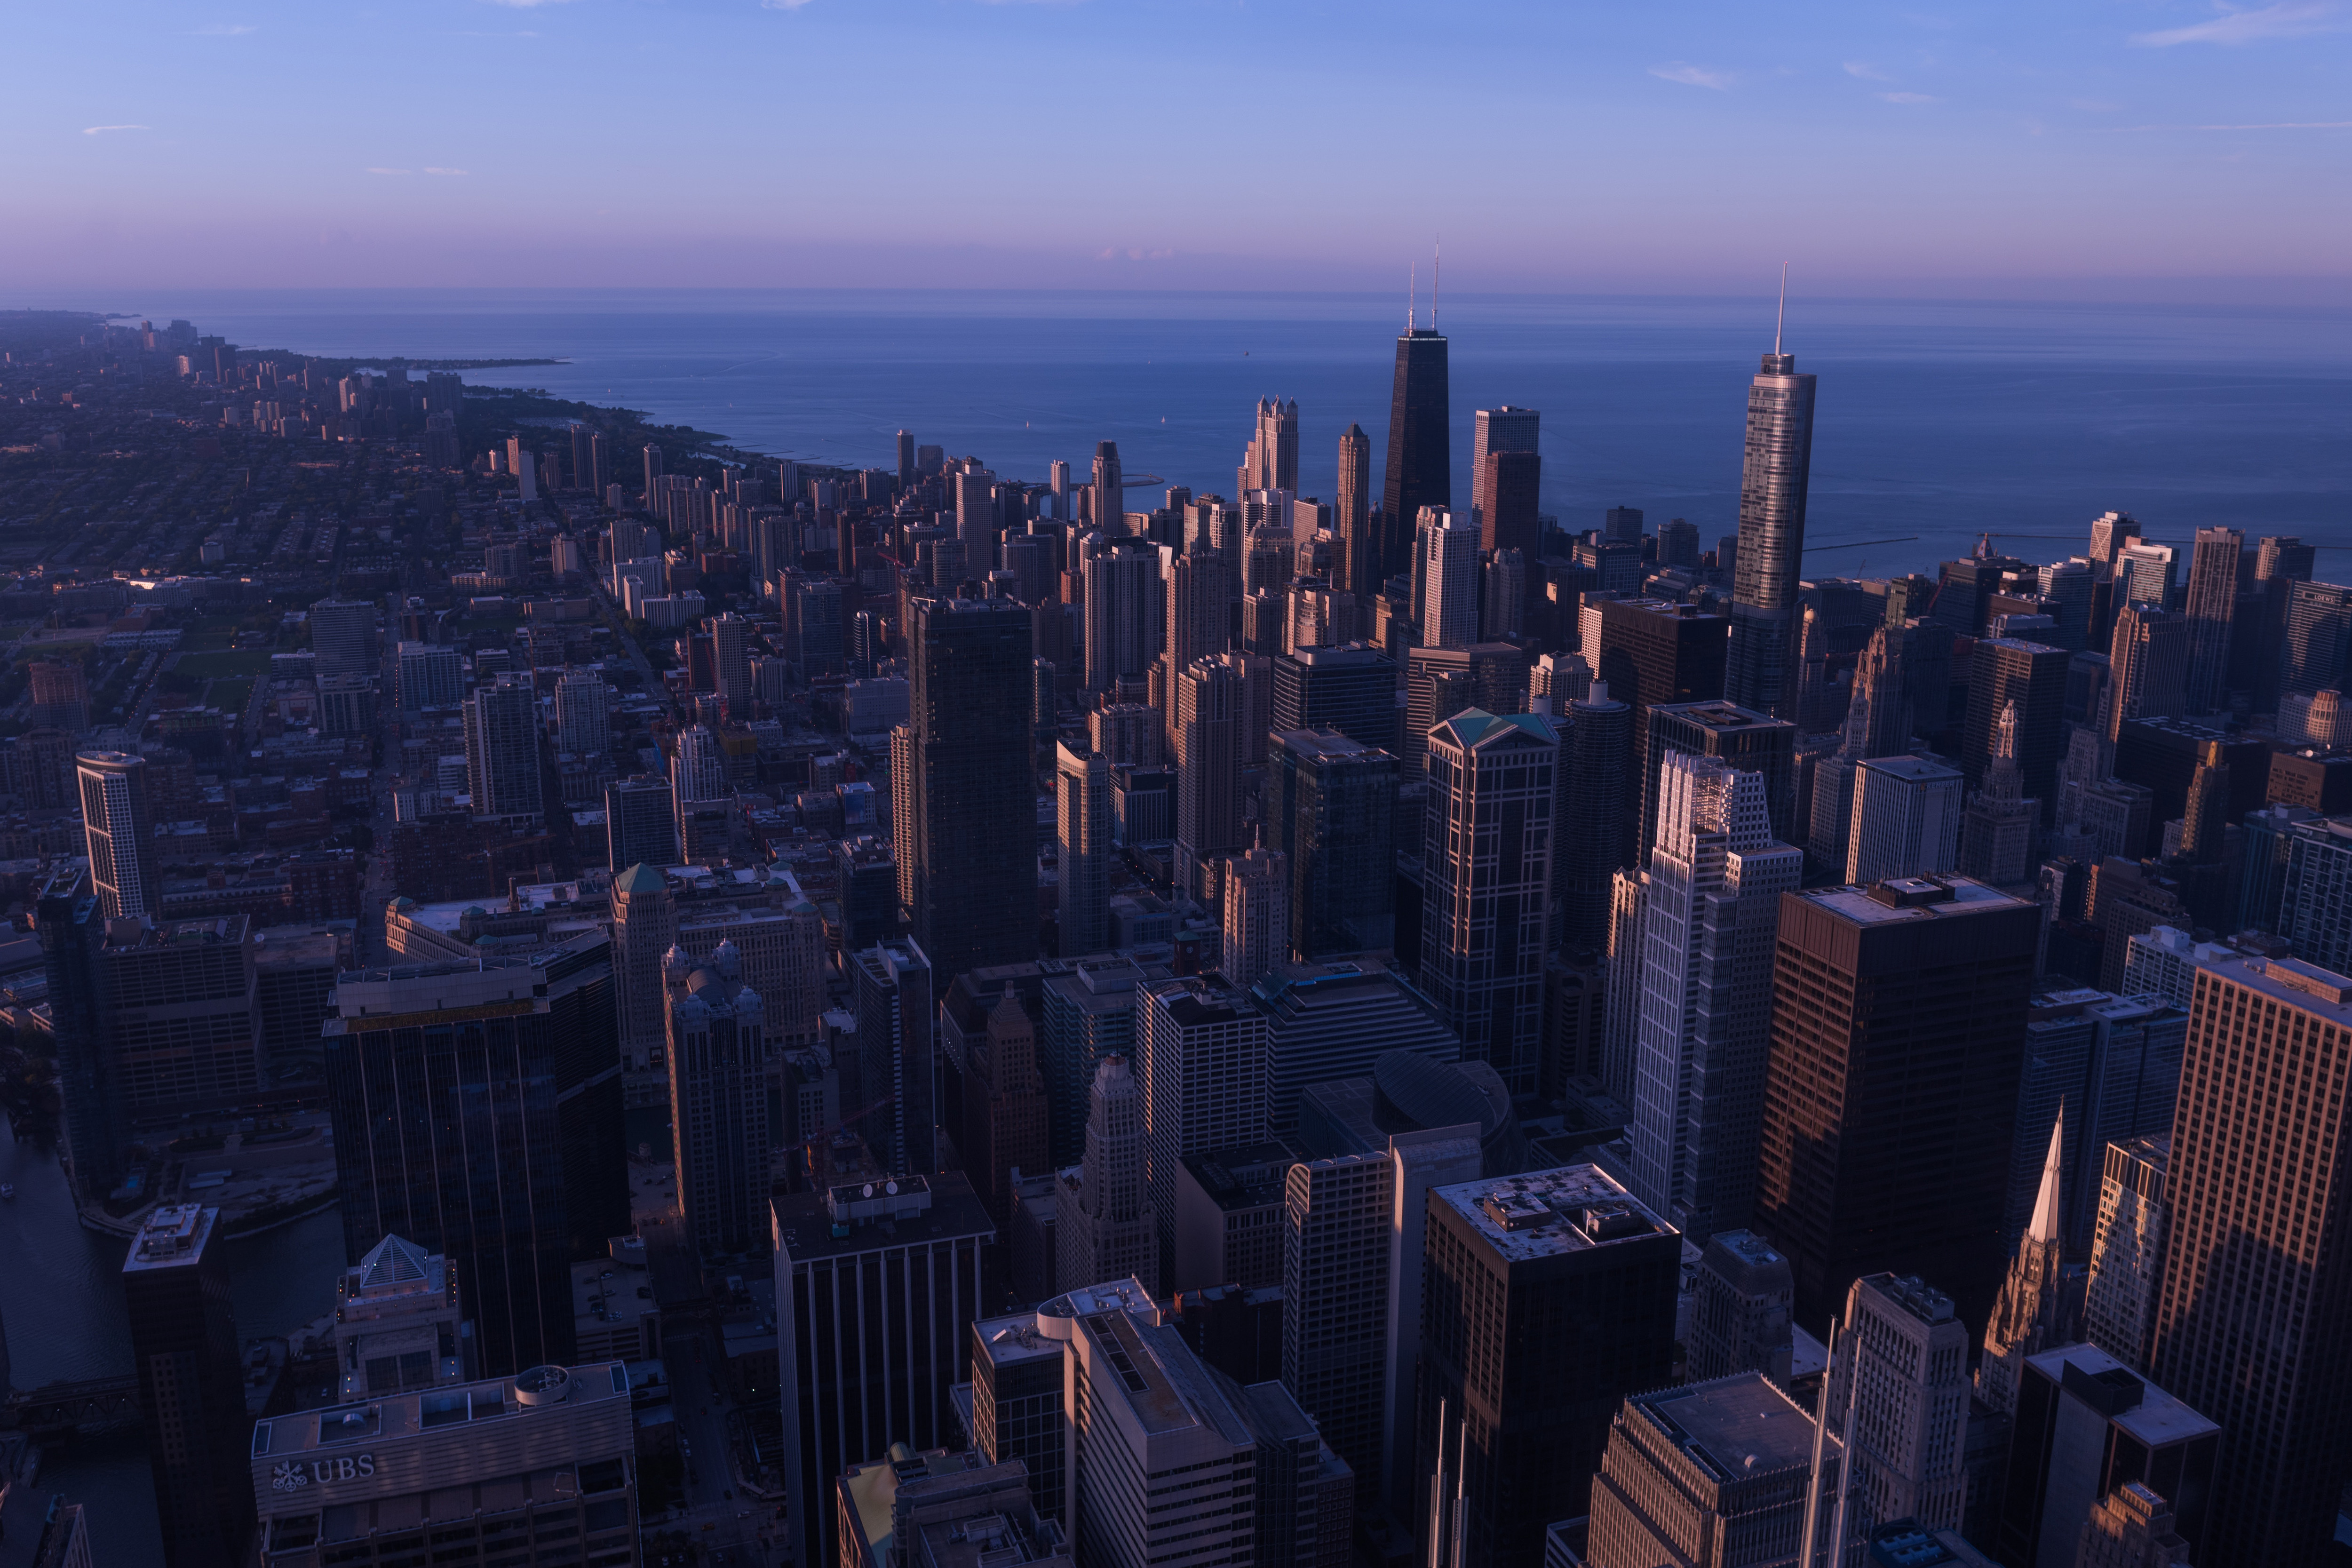
metropolitan area, cityscape, urban area, metropolis, city, skyscraper, skyline, sky, daytime, human settlement, tower block, landmark, downtown, dusk, building, aerial photography, tower, horizon, night, architecture, evening, mixed use, real estate, bird's eye view, landscape, photography, commercial building, condominium, world, corporate headquarters, tourism